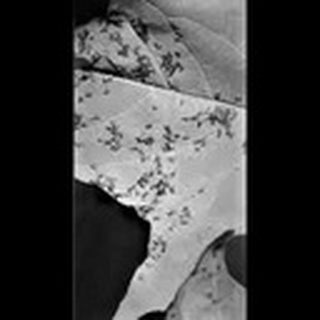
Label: cotton_bacterial_blight